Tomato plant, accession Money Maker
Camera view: vertical (180 deg); turntable rotation: 180 degrees
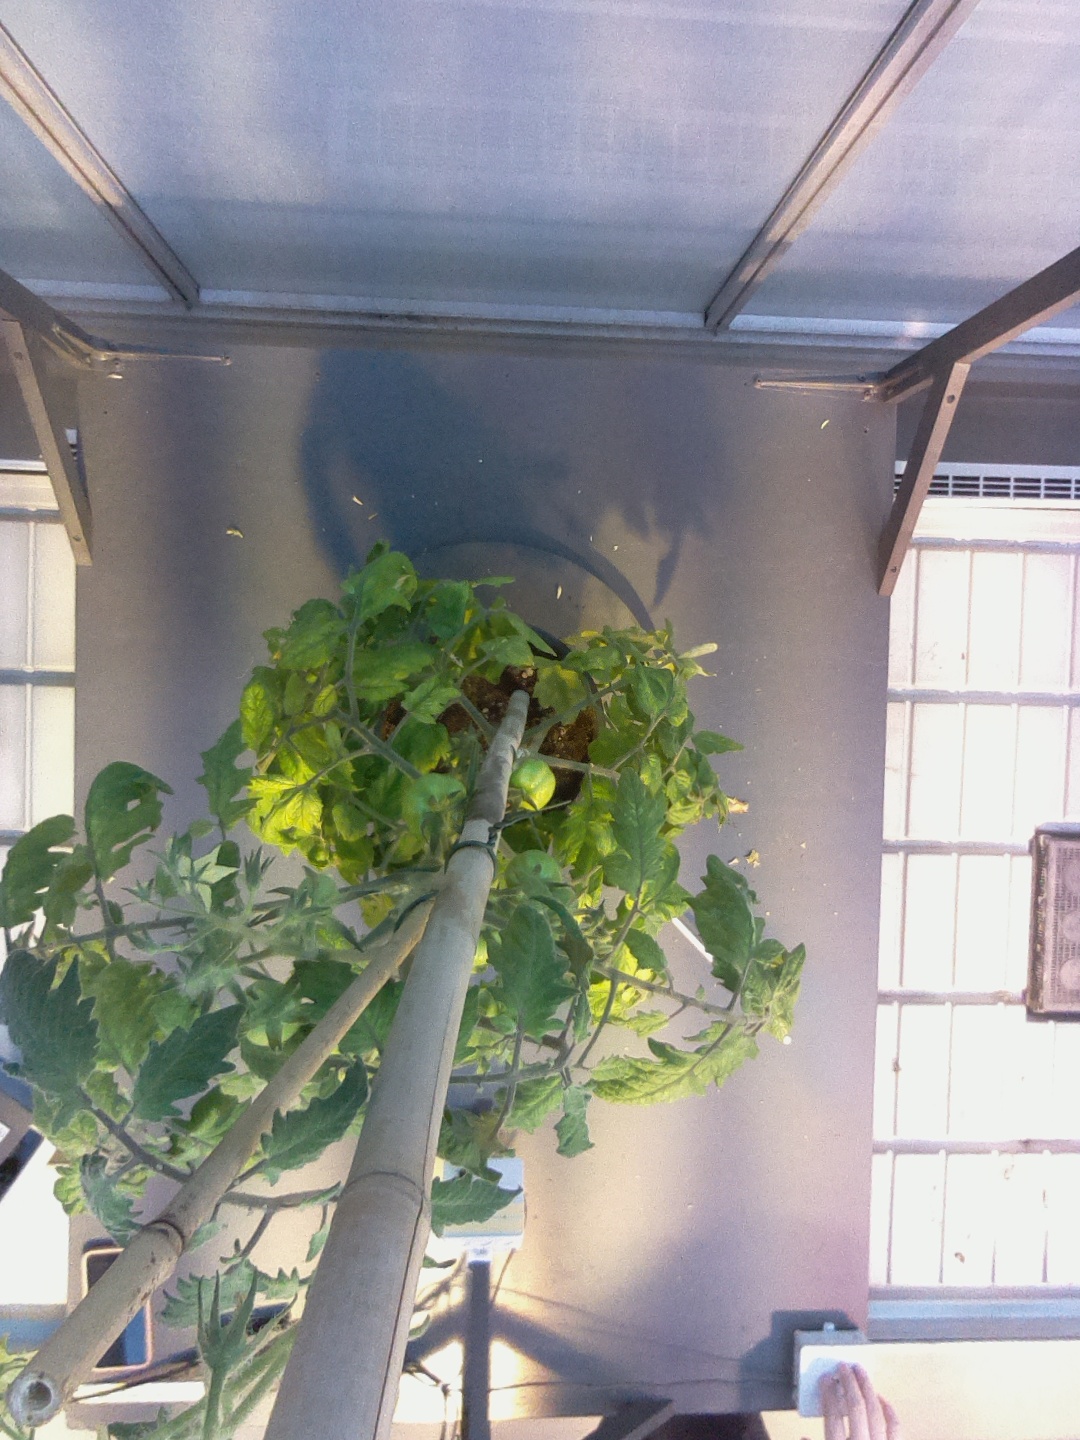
BBCH growth stage 73: 30%-40% of final fruit size